First Army Air Service

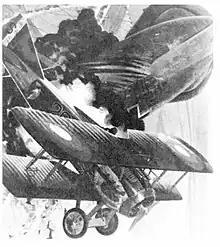
Lithograph of 1st Lieutenant Frank Luke "Balloon Busting", 27th Aero Squadron.

Two American pursuit groups were in process of organization for the establishment of the 1st Pursuit Wing. These were already located at Gengault and Vaucouleurs Aerodromes.